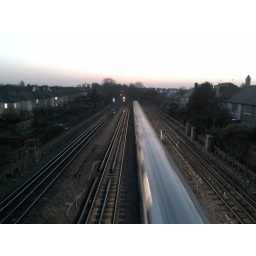
Piccadilly line train goes underneath Elderberry road... St Mary's church in Ealing visible on right of photo